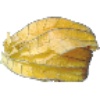
Label: physalis_with_husk